Focke-Wulf Fw 190

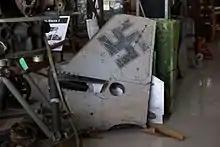
An Fw 190F's tailfin, showing the triangular hinged panel for access to the tailwheel retraction mechanism inside of it

In contrast to the complex, failure-prone fuselage-mounted main gear legs of the earlier Fw 159, one of the main features of the Fw 190 was its wide-tracked, inwards-retracting landing gear. They were designed to withstand a sink rate of , double the strength factor usually required. Hydraulic wheel brakes were used. The wide-track undercarriage produced better ground handling characteristics, and the Fw 190 suffered fewer ground accidents than the Bf 109. (The Bf 109's narrow-track, outwards-retracting landing gear hinged on its wing root structure to help lower weight, but this led to inherent weakness and many failures and ground loops.) The Fw 190's retractable tail gear used a cable, anchored to the "elbow" at the midpoint of the starboard maingear's transverse retraction arms, which ran aftwards within the fuselage to the vertical fin to operate the tailwheel retraction function. The tailwheel's retraction mechanical design possessed a set of pulleys to guide the aforementioned cable to the top of the tailwheel's oleo strut, pulling it upwards along a diagonal track within the fin, into the lower fuselage; this mechanism was accessible through a prominently visible triangular-shaped hinged panel, on the left side in the fin's side sheetmetal covering. On some versions of the Fw 190 an extended tailwheel oleo strut could be fitted for larger-sized loads (such as bombs or even a torpedo) beneath the fuselage.